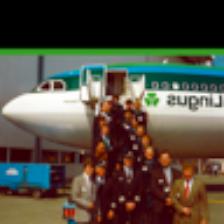
Label: NonHuman